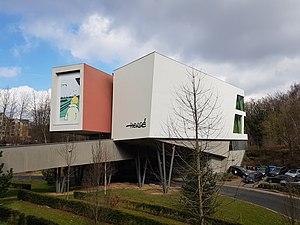
Musée Hergé, Louvain-la-Neuve, Belgique